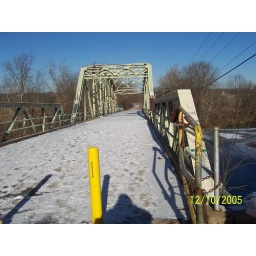
old bridge over lake